Four Wives

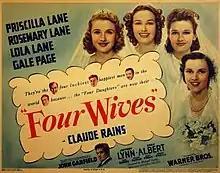
Movie poster

Four Wives is a 1939 American drama film starring the Lane Sisters (Priscilla Lane, Rosemary Lane, Lola Lane) and Gale Page. The film was directed by Michael Curtiz and is based on the story "Sister Act" by Fannie Hurst. The supporting cast features Claude Rains, Jeffrey Lynn, Eddie Albert, Frank McHugh and Dick Foran. The picture is a sequel to "Four Daughters" (1938) and was followed by "Four Mothers" (1941). "Four Wives" was released by Warner Bros. on December 25, 1939.